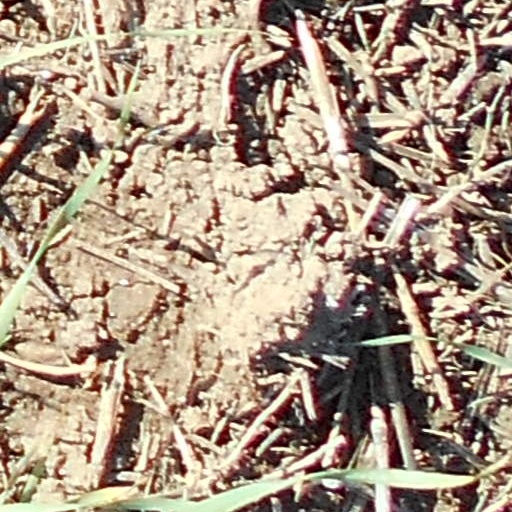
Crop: wheat